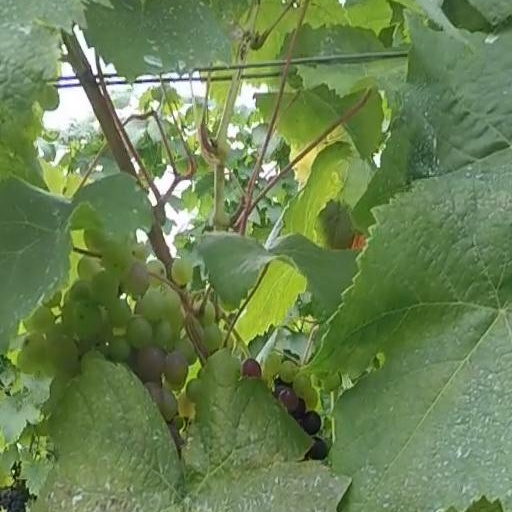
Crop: grape